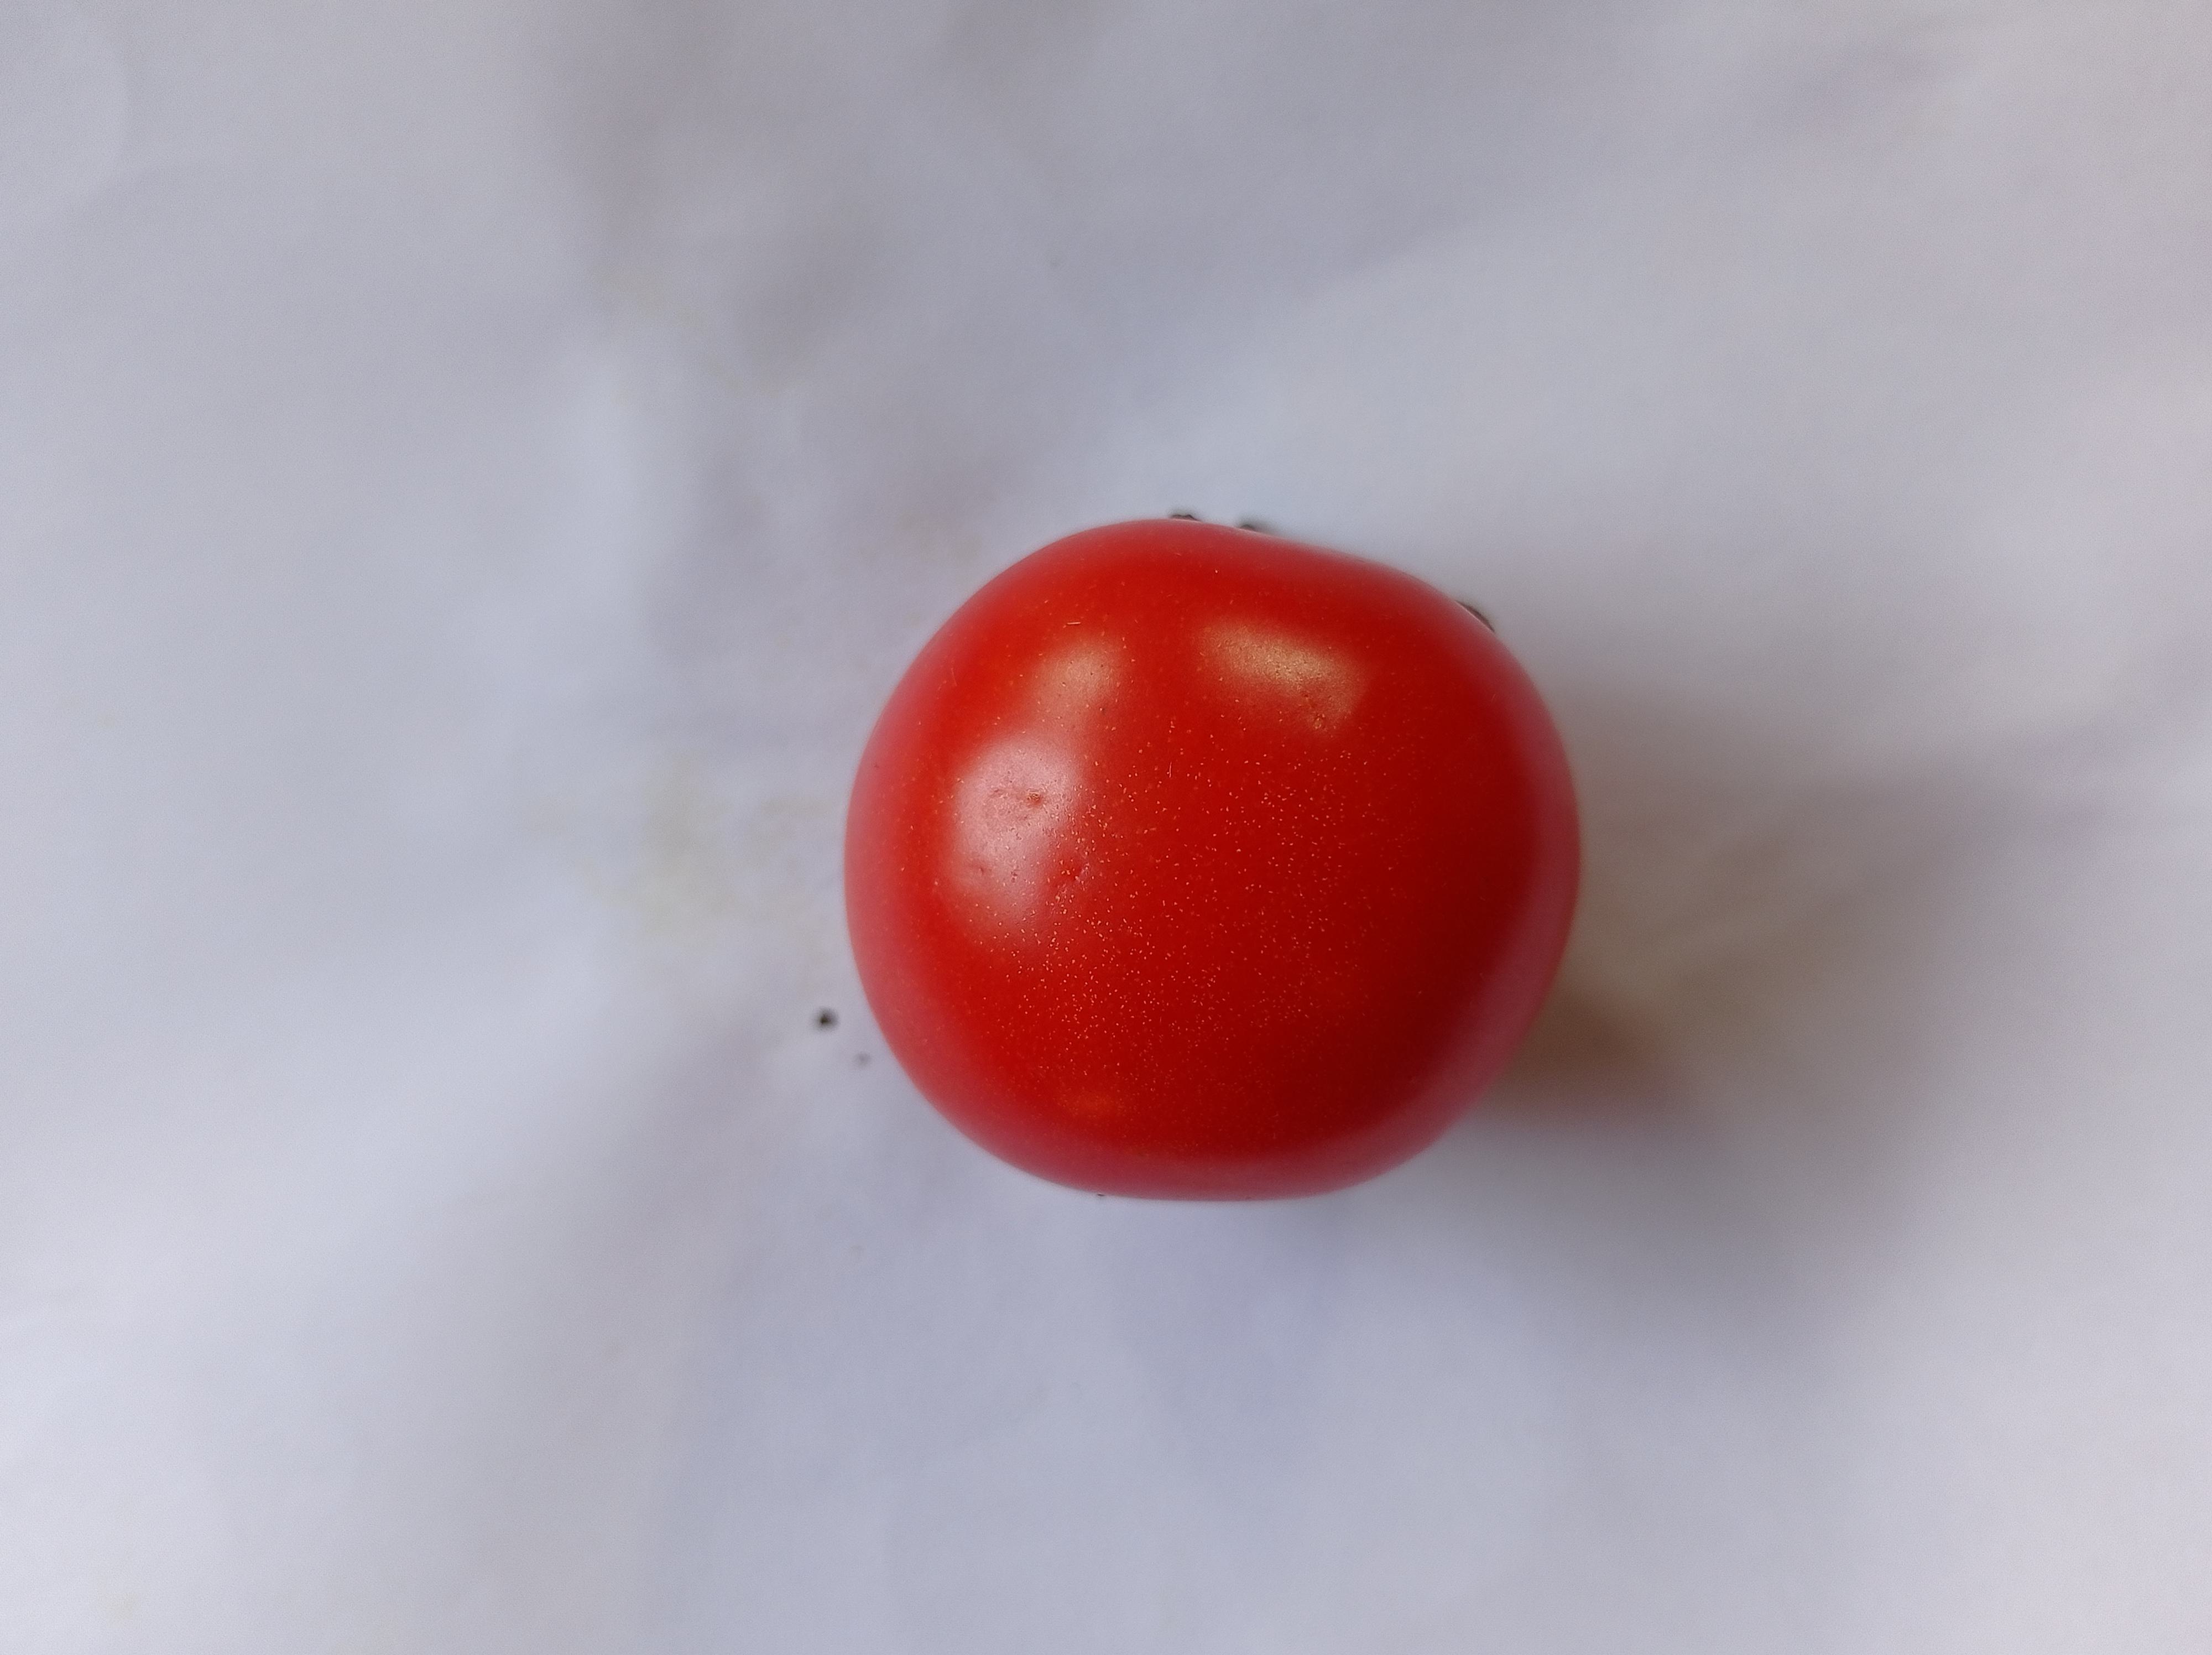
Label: Fresh